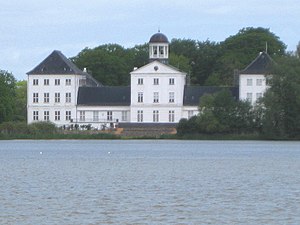
Carl Ahlefeldt
Gråsten Slot i Sønderjylland.
Carl lensgreve Ahlefeldt var en holstensk adelsmand, dansk lensgreve af Langeland, herre af Rixingen og af Mørsberg, statholder i hertugdømmerne, overkammerherre, gehejmeråd, overstaldmester og overhofmester.